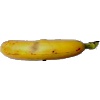
Label: banana_lady_finger